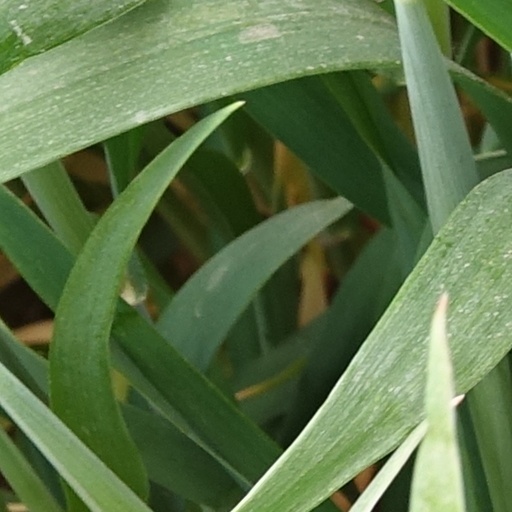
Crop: wheat